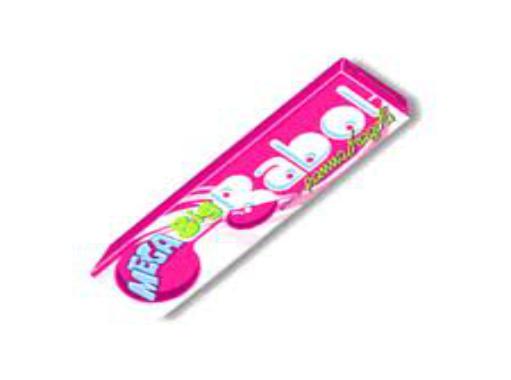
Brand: BigBabol
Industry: Food